Ludovic Ferrière

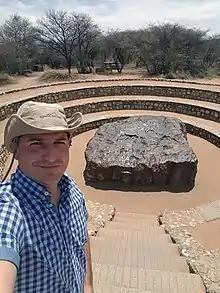
Ludovic Ferrière and the Hoba meteorite in Namibia (2019)

Ludovic Ferrière (born October 21, 1982) is a French geologist and curator of the meteorite collection and of the impactite collection at the Natural History Museum, Vienna, Austria. He is known for his research on meteorite impact craters.